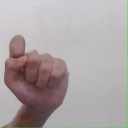
अक्षर: घ